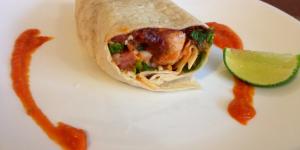
burrito de cerdo con salsa roja ahumada